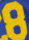
Number: 8